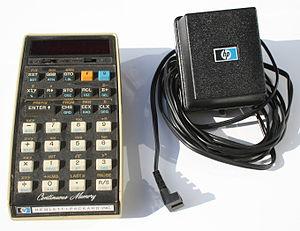
Dès l'introduction en 1972 de sa première calculatrice scientifique de poche, la HP-35, la firme Hewlett-Packard s'est imposée dans la communauté scientifique et chez les étudiants. Optant pour la notation polonaise inverse dès le milieu des années 1960 avec les précurseurs que furent les séries HP 98XX, Du fait de l'absence de l'utilisation de parenthèse, l'utilisation semble inhabituelle, mais l'on constate rapidement qu'elle est beaucoup plus proche de ce qui se passe lorsque l'on effectue les calculs a la main, utilise moins d’opération que sur les autres calculettes et permet de voir les résultats intermédiaires.